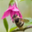
Label: bee